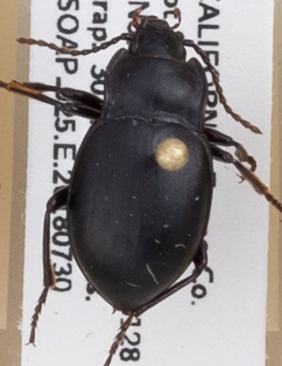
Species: Metrius contractus
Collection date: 2018-07-30
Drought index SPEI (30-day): -2.09
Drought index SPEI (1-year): -0.39
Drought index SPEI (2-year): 0.71